Rod McNeill

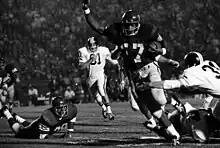
McNeill scoring a touchdown for USC

Rodney Carlyle McNeill (born March 26, 1951) is an American former professional football player who was a running back in the National Football League (NFL). He played college football for the USC Trojans. Selected by the New Orleans Saints in the fourth round of the 1974 NFL draft, he spent two seasons with them before playing for the Tampa Bay Buccaneers in 1976. In the inaugural 1976 Tampa Bay Buccaneers season, he was the team's return specialist and running back.